Chacarita, Buenos Aires

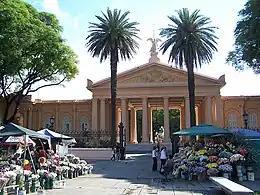
Entrance to Chacarita Cemetery

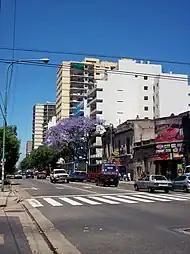
Avenida Federico Lacroze

The territories of this district belonged formerly to the Jesuits, who had small farms. Its name comes from the word "small farm" or "chácara" in old Spanish. Following the Suppression of the Jesuits in 1767, they were expelled and all their goods were declared property of the Crown.